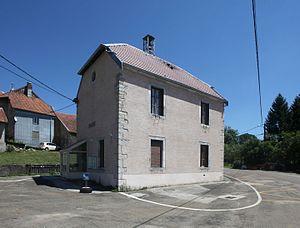
Mairie de La Favière (Jura).
La Favière est une commune française située dans le département du Jura, en région Bourgogne-Franche-Comté.